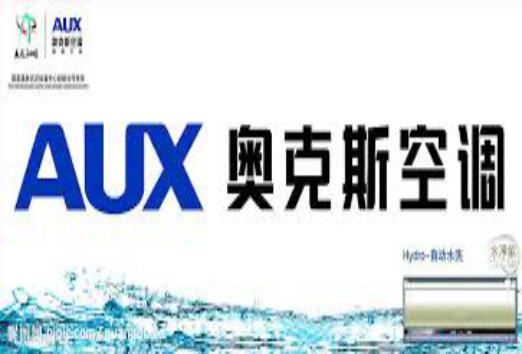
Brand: auxx-1
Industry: Electronic